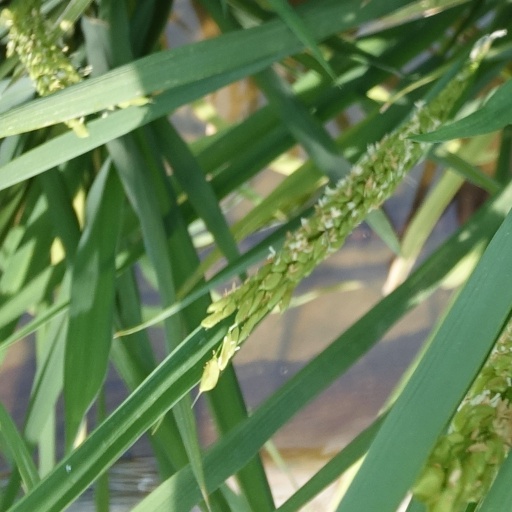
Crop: rice